Parsons Memorial Lodge

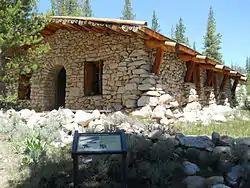

The Parsons Memorial Lodge is a small building built in 1915 by the Sierra Club at the northern end of Tuolumne Meadows in Yosemite National Park. It was one of the earliest structures built of stone in a national park.